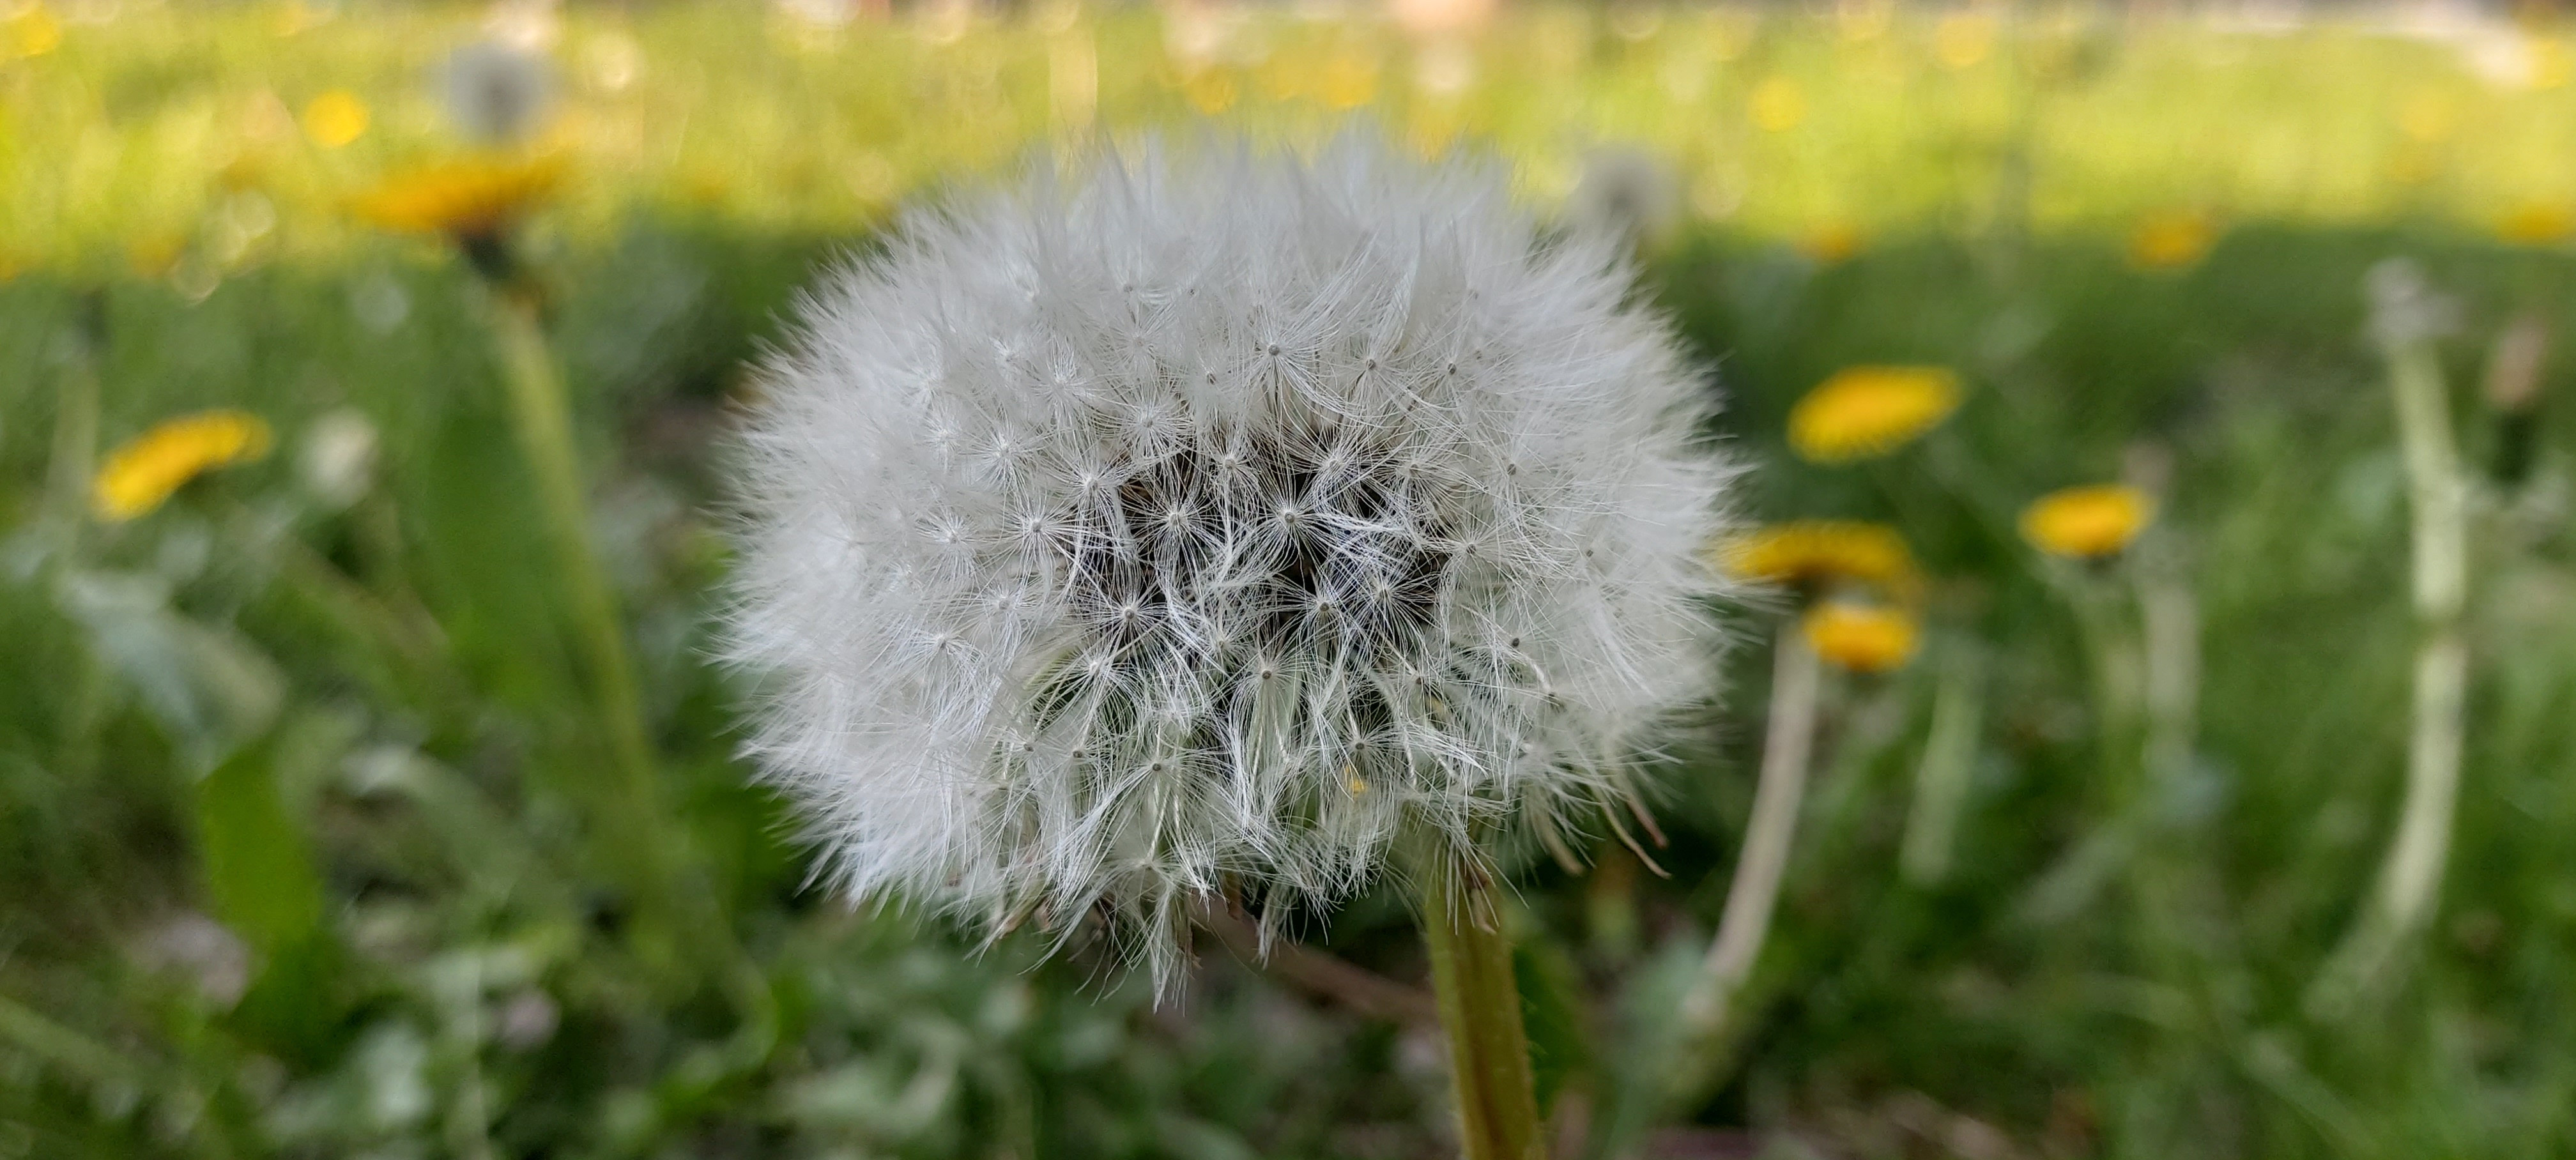
grass, summer, white, flower, dandelion, plant, crassocephalum, sow thistles, flowering plant, flatweed, close up, Native Sowthistle, daisy family, asterales, wildflower, pollen